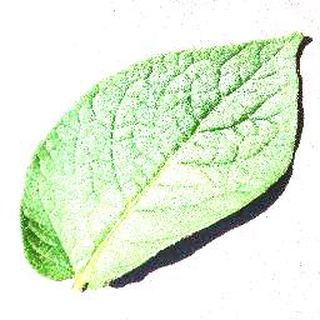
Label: healthy_potato